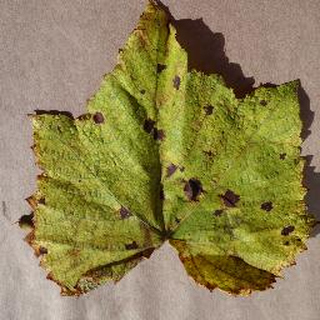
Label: grape_leaf_blight